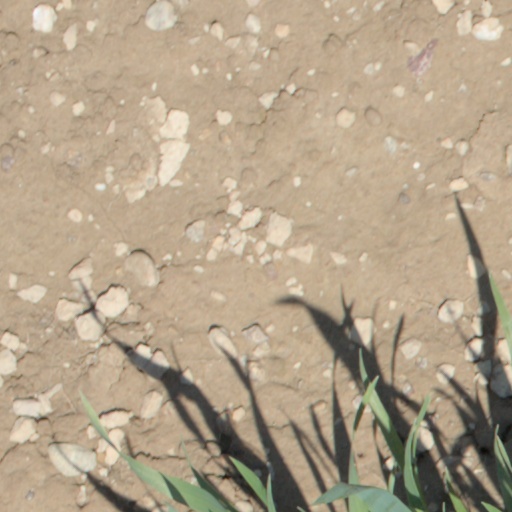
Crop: wheat